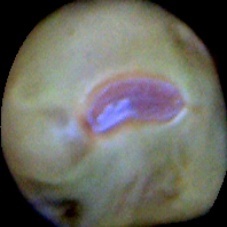
Label: Immature